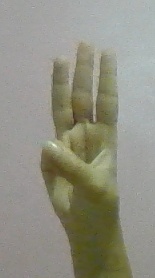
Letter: thaa